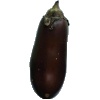
Label: Eggplant 1